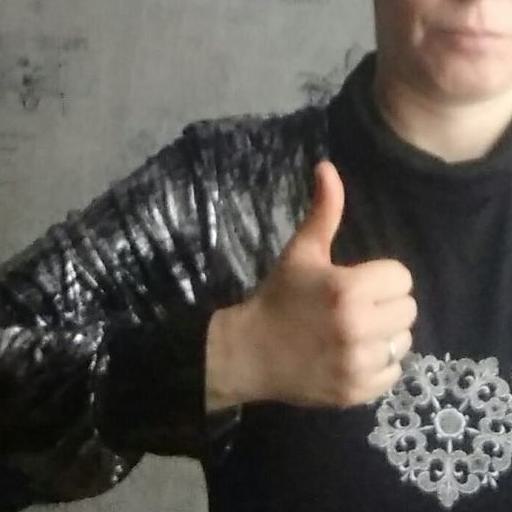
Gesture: like